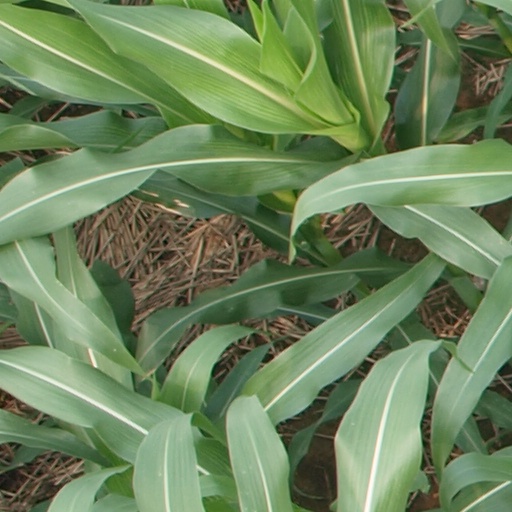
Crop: maize; corn